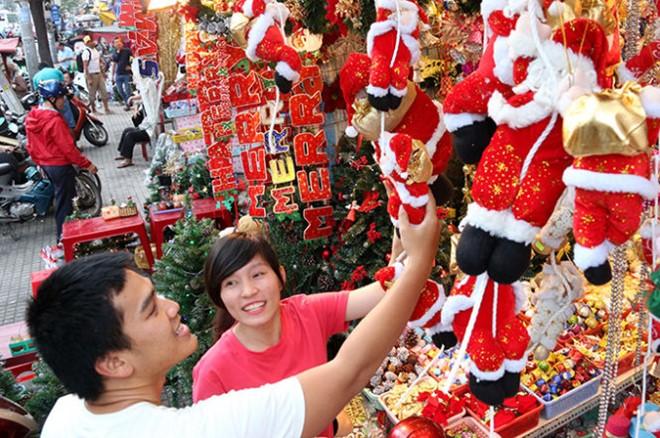
có nhiều đồ vật trang trí giáng sinh được trưng bày trong cửa hàng